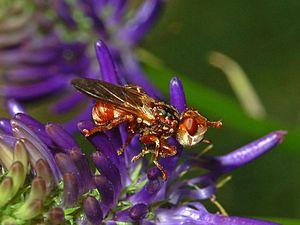
Les Conopidae sont une famille de mouches de formes, tailles et couleurs variées, appartenant à l'ordre des diptères et comprenant 808 espèces. Elles se rencontrent sur la totalité des terres émergées excepté l'Antarctique et les îles du Pacifique. 85 espèces sont présentes en Europe, dont 60 en France. L'éthologie d'une grande partie de ces espèces est inconnue ; pour celles dont elle a été étudiée, la larve est obligatoirement endoparasite d'autres insectes, en particulier les hyménoptères pollinisateurs.
Myopa est un genre d'insectes diptères brachycères de la famille des Conopidae. Les adultes se nourrissent de nectar. Le comportement d'une grande partie de ces espèces est inconnu ; pour celles qui ont été étudiées, la larve est obligatoirement endoparasite d'autres insectes, en particulier les hyménoptères pollinisateurs et parmi eux, les bourdons, les Andrènes et les Eucerines. L'espèce type du genre est Myopa buccata.